Heteroduplex analysis

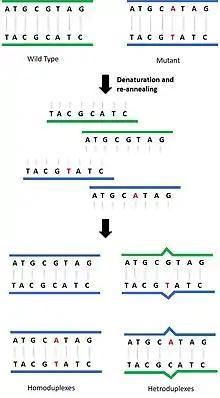
Heteroduplexes and homoduplexes formed after amplification and re-annealing of wild type and mutant alleles

Heteroduplex analysis (HDA) is a method in biochemistry used to detect point mutations in DNA (Deoxyribonucleic acid) since 1992. Heteroduplexes are dsDNA molecules that have one or more mismatched pairs, on the other hand homoduplexes are dsDNA which are perfectly paired. This method of analysis depend up on the fact that heteroduplexes shows reduced mobility relative to the homoduplex DNA. heteroduplexes are formed between different DNA alleles. In a mixture of wild-type and mutant amplified DNA, heteroduplexes are formed in mutant alleles and homoduplexes are formed in wild-type alleles. There are two types of heteroduplexes based on type and extent of mutation in the DNA. Small deletions or insertion create bulge-type heteroduplexes which is stable and is verified by electron microscope. Single base substitutions creates more unstable heteroduplexes called bubble-type heteroduplexes, because of low stability it is difficult to visualize in electron microscopy. HDA is widely used for rapid screening of mutation of the 3 bp p.F508del deletion in the CFTR gene.